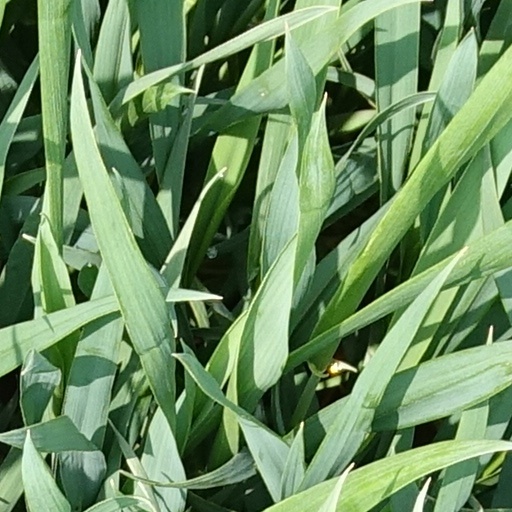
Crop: wheat